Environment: real
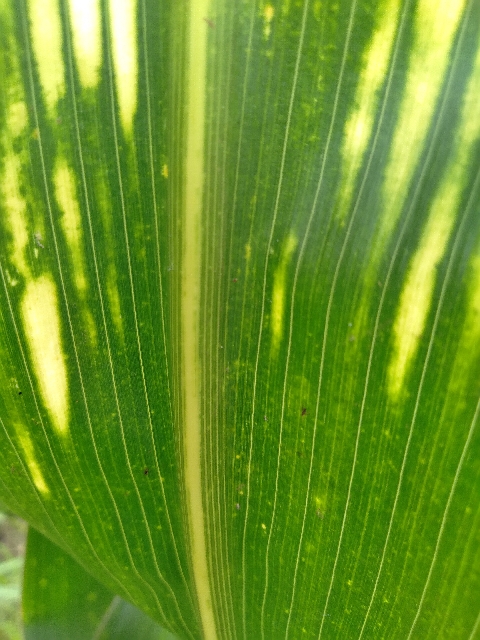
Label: lethal_necrosis